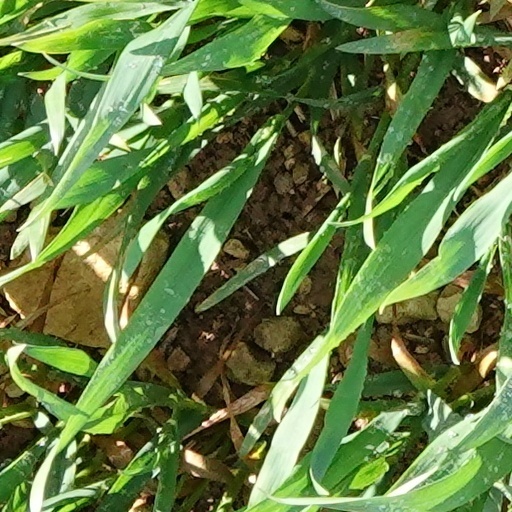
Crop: wheat